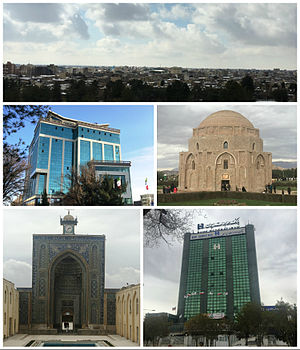
Kerman
Seværdigheder i Kerman
Kerman er en by i det centrale Iran, med et indbyggertal på cirka 534.000. Byen er hovedstad i Kerman-provinsen, og byen er blandt andet kendt for vævning af tæpper.